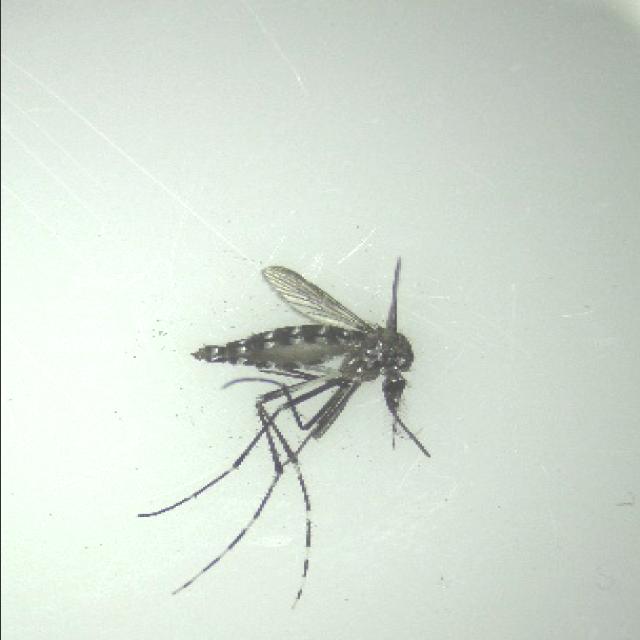
Species: aedes_albopictus